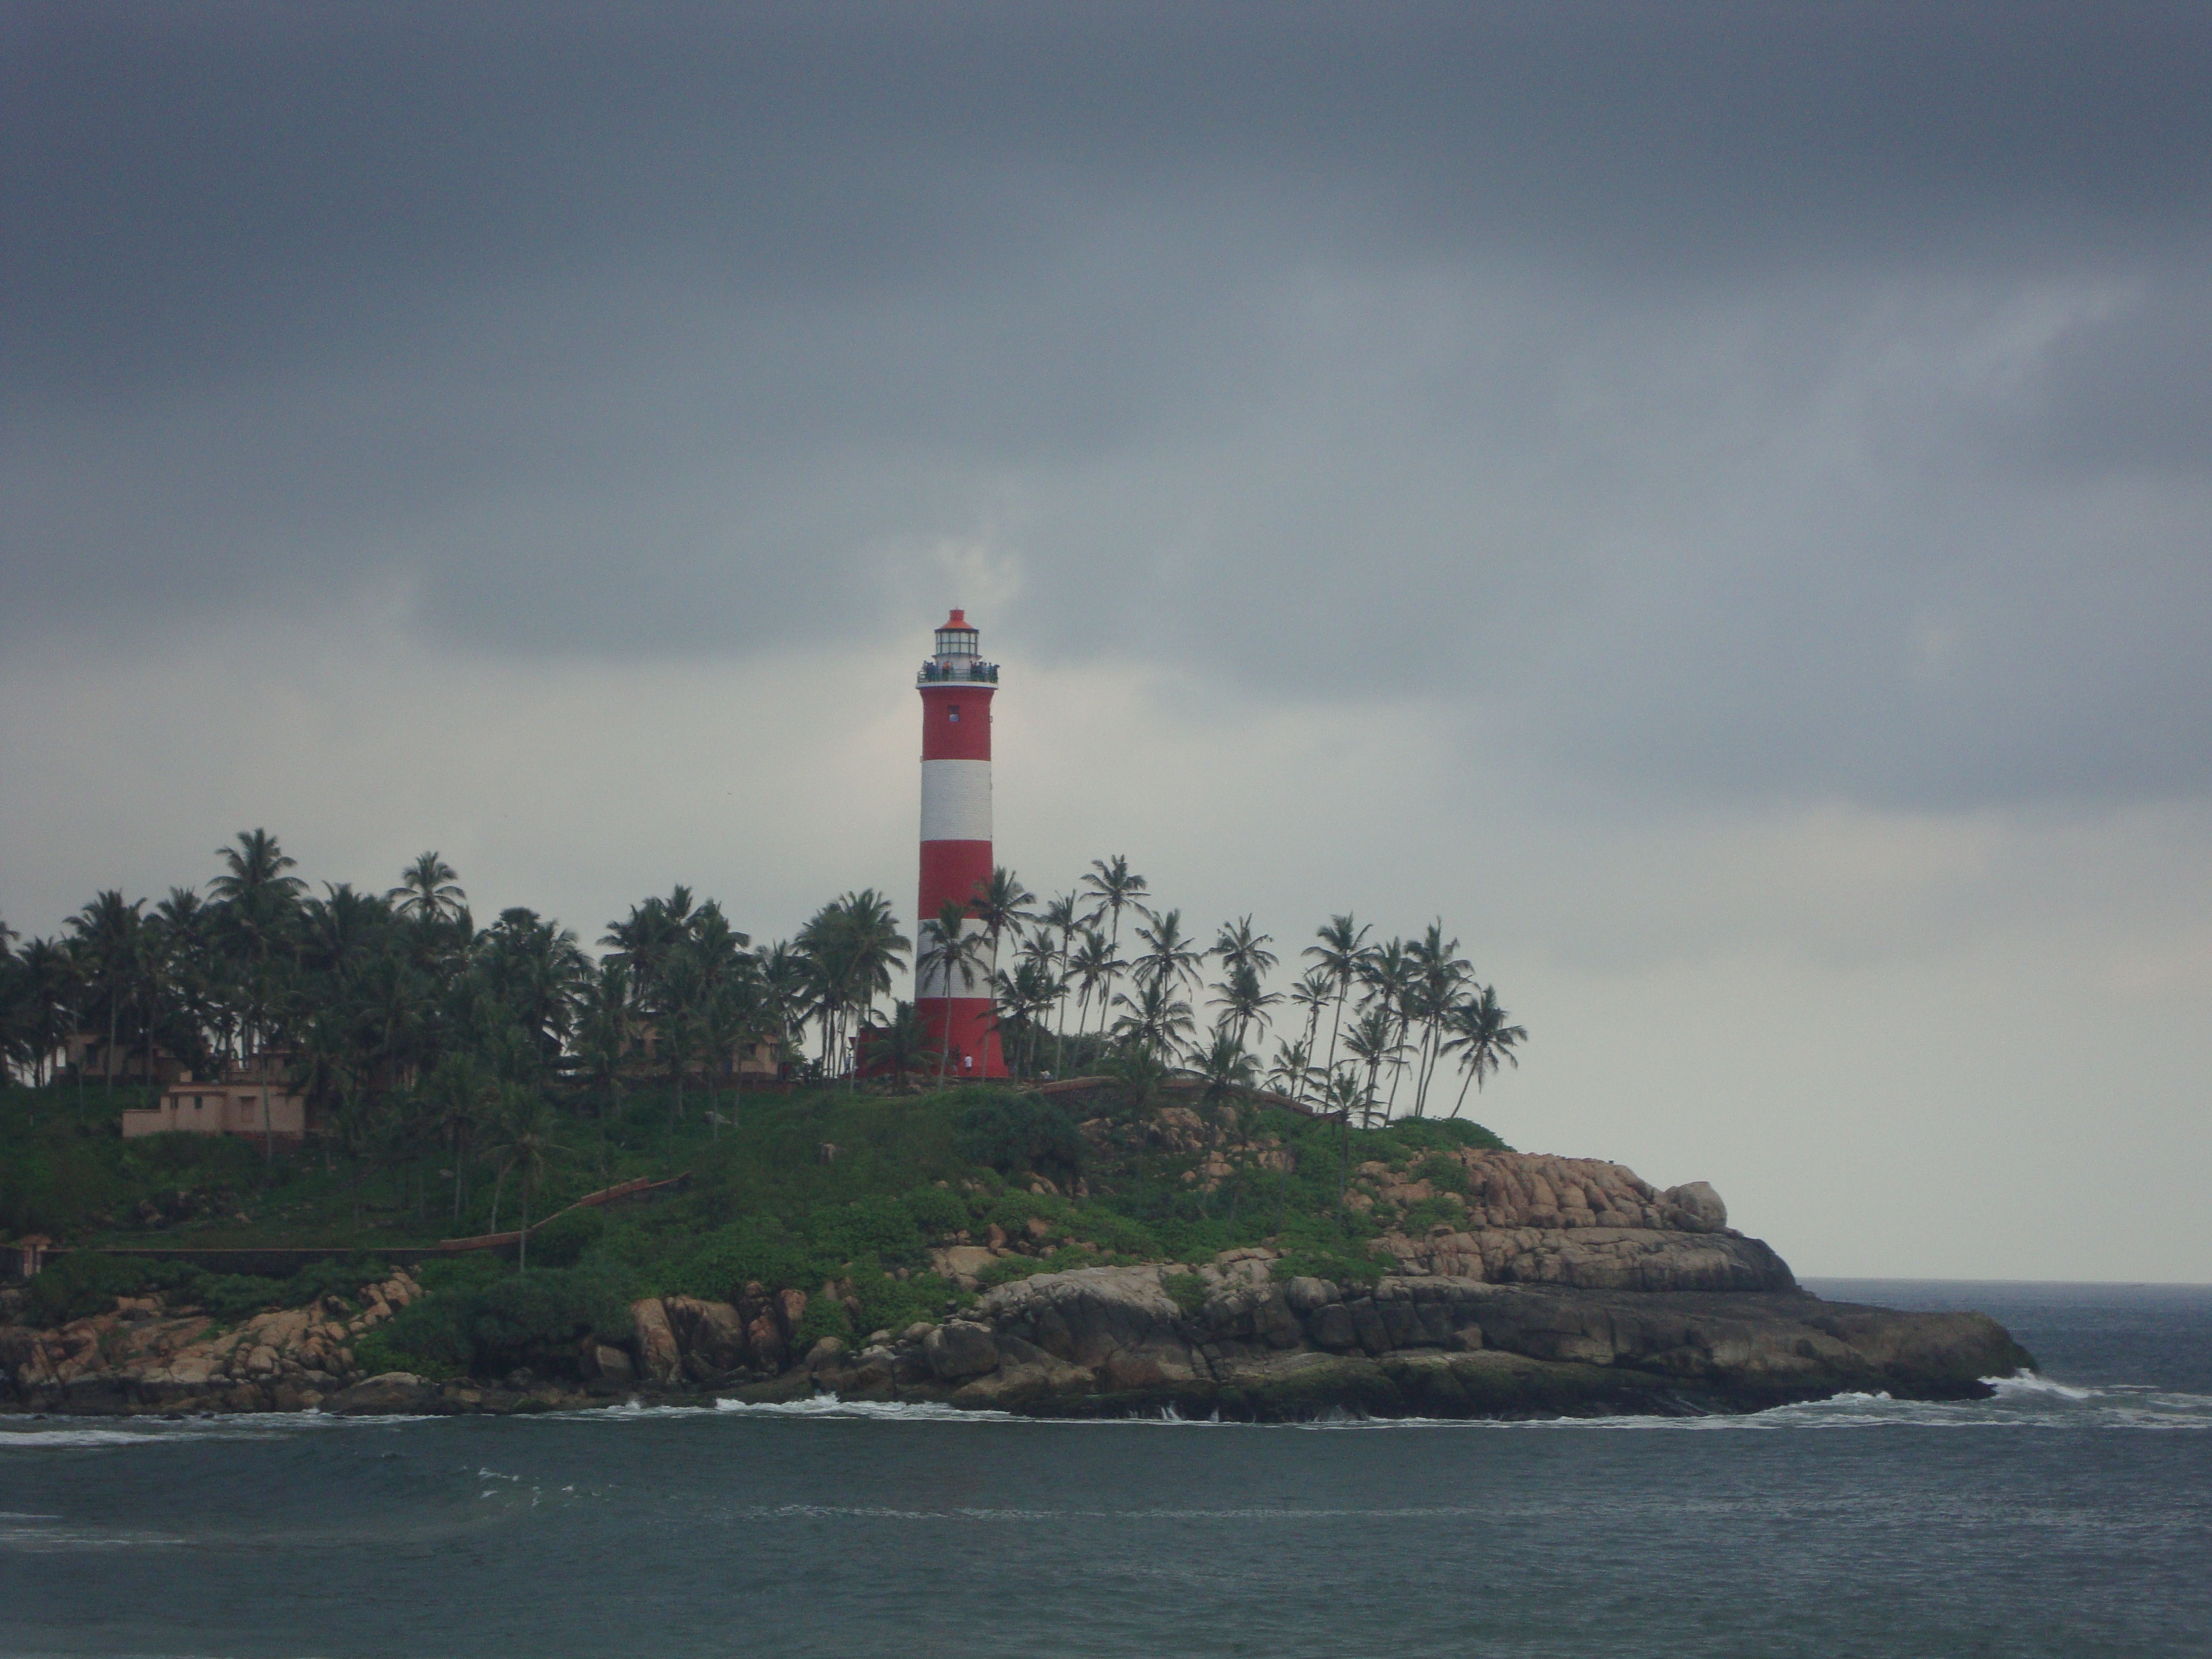
sea, coast, ocean, horizon, lighthouse, cove, tower, bay, cape